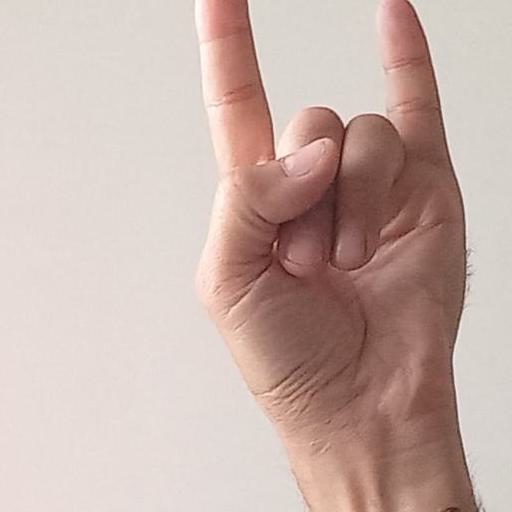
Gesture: rock